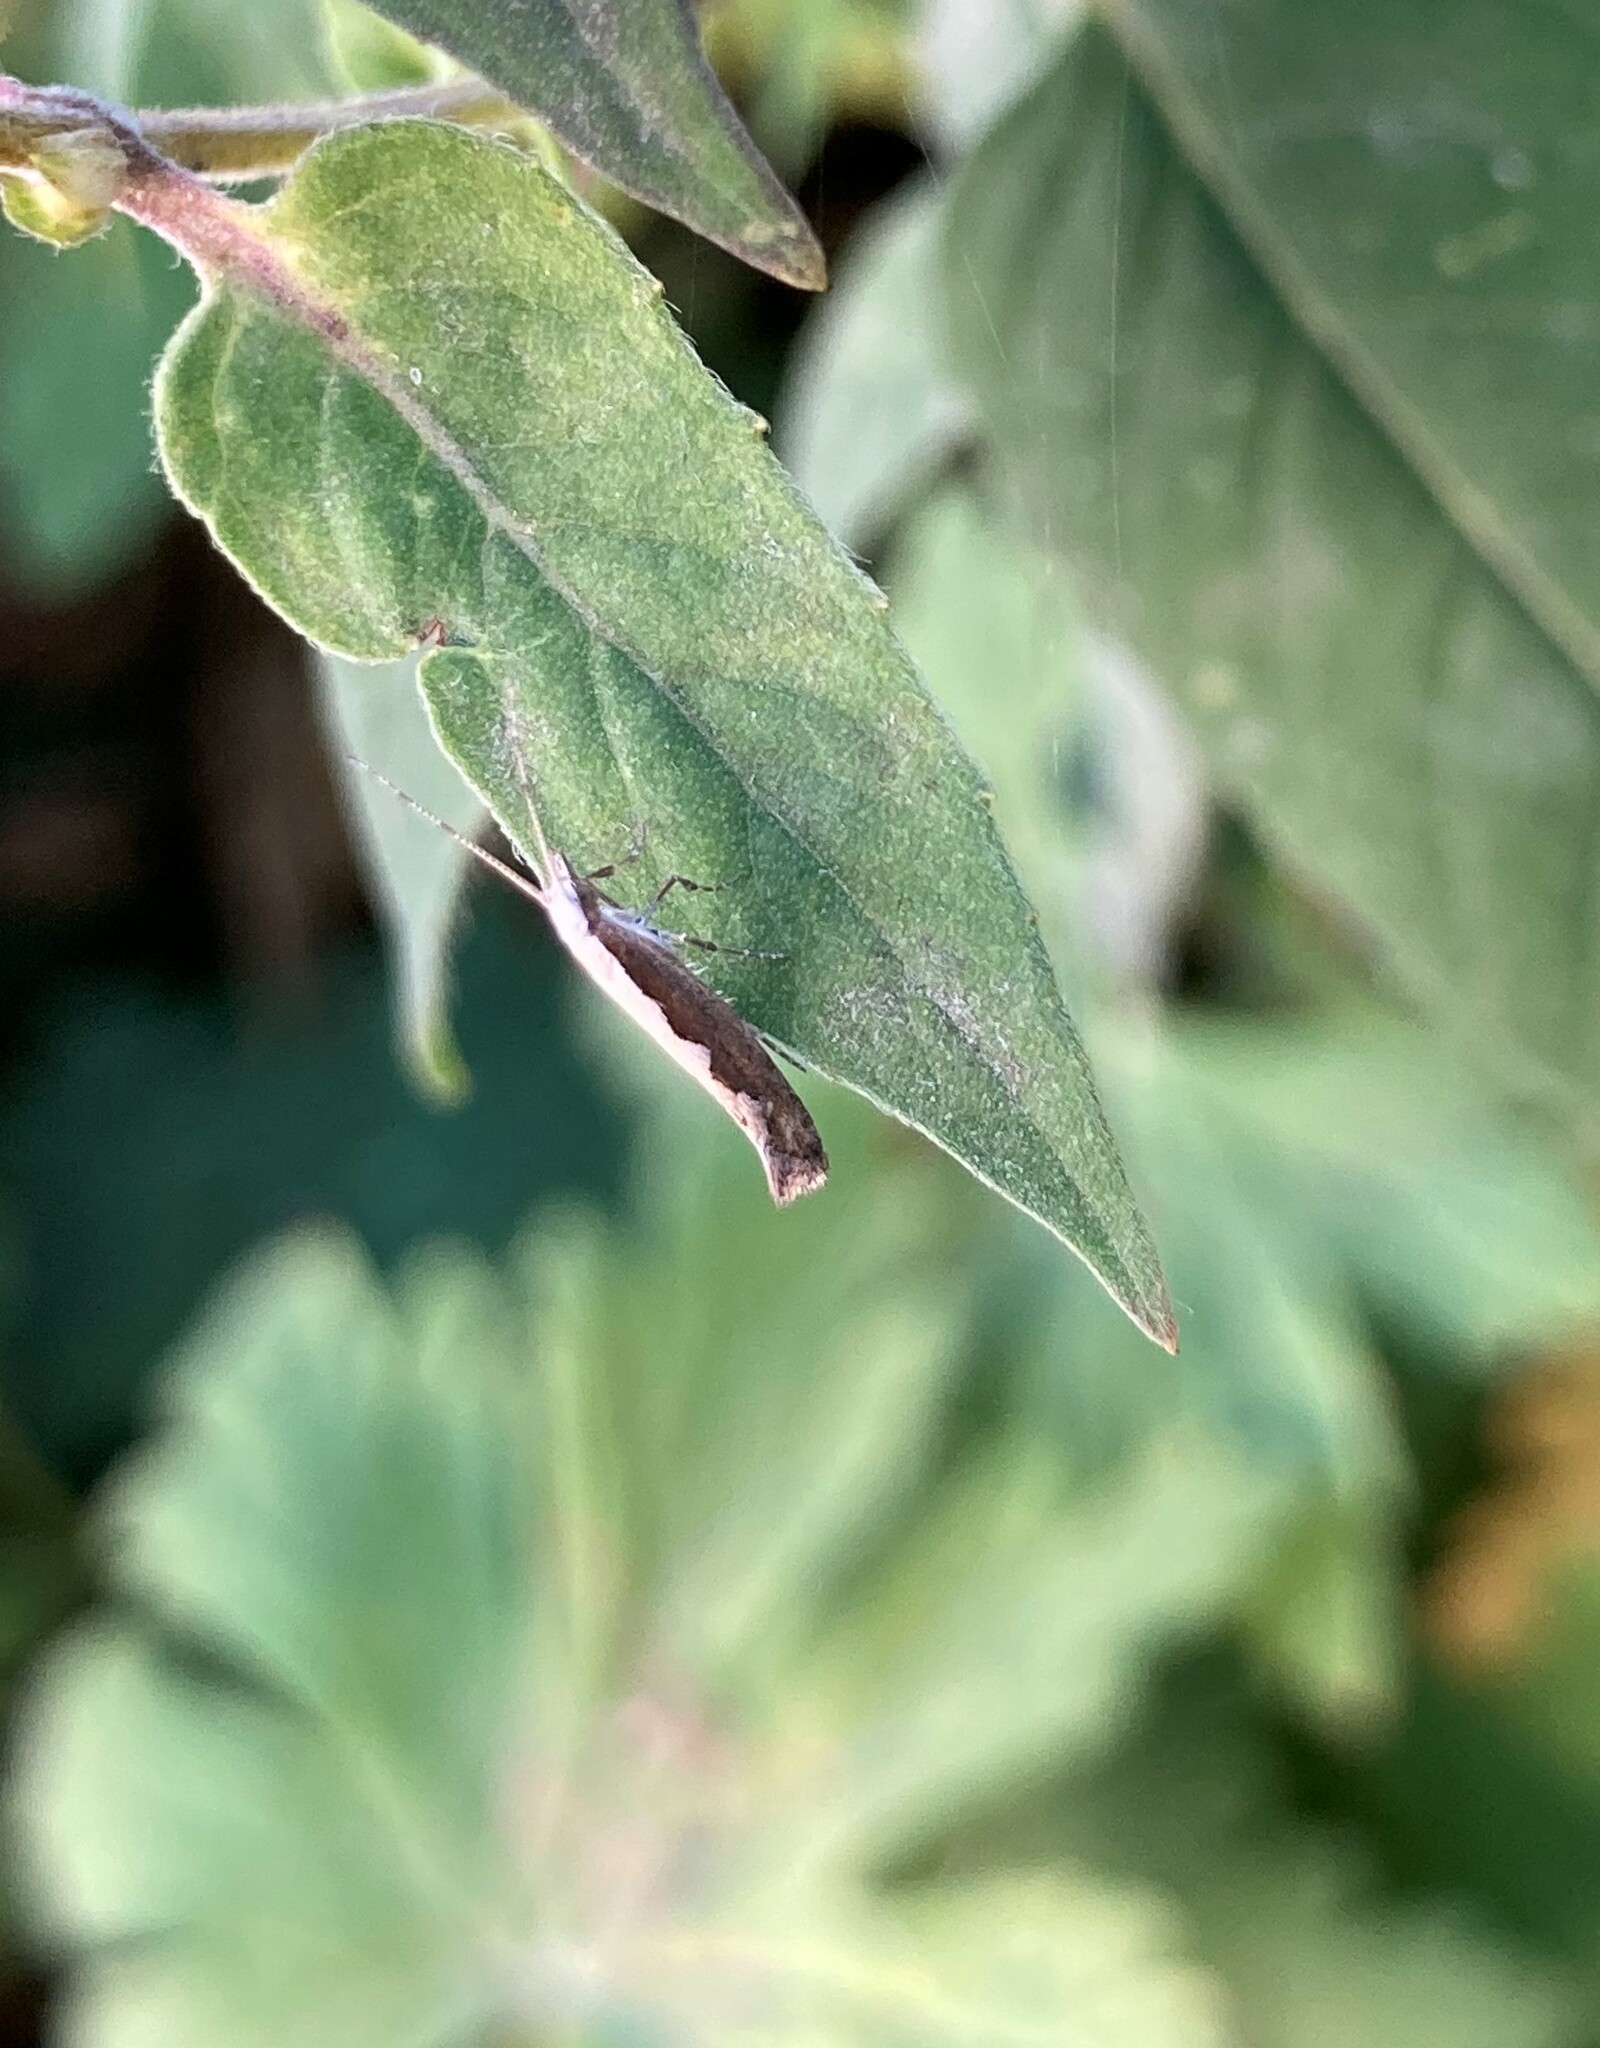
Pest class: diamondback_moth